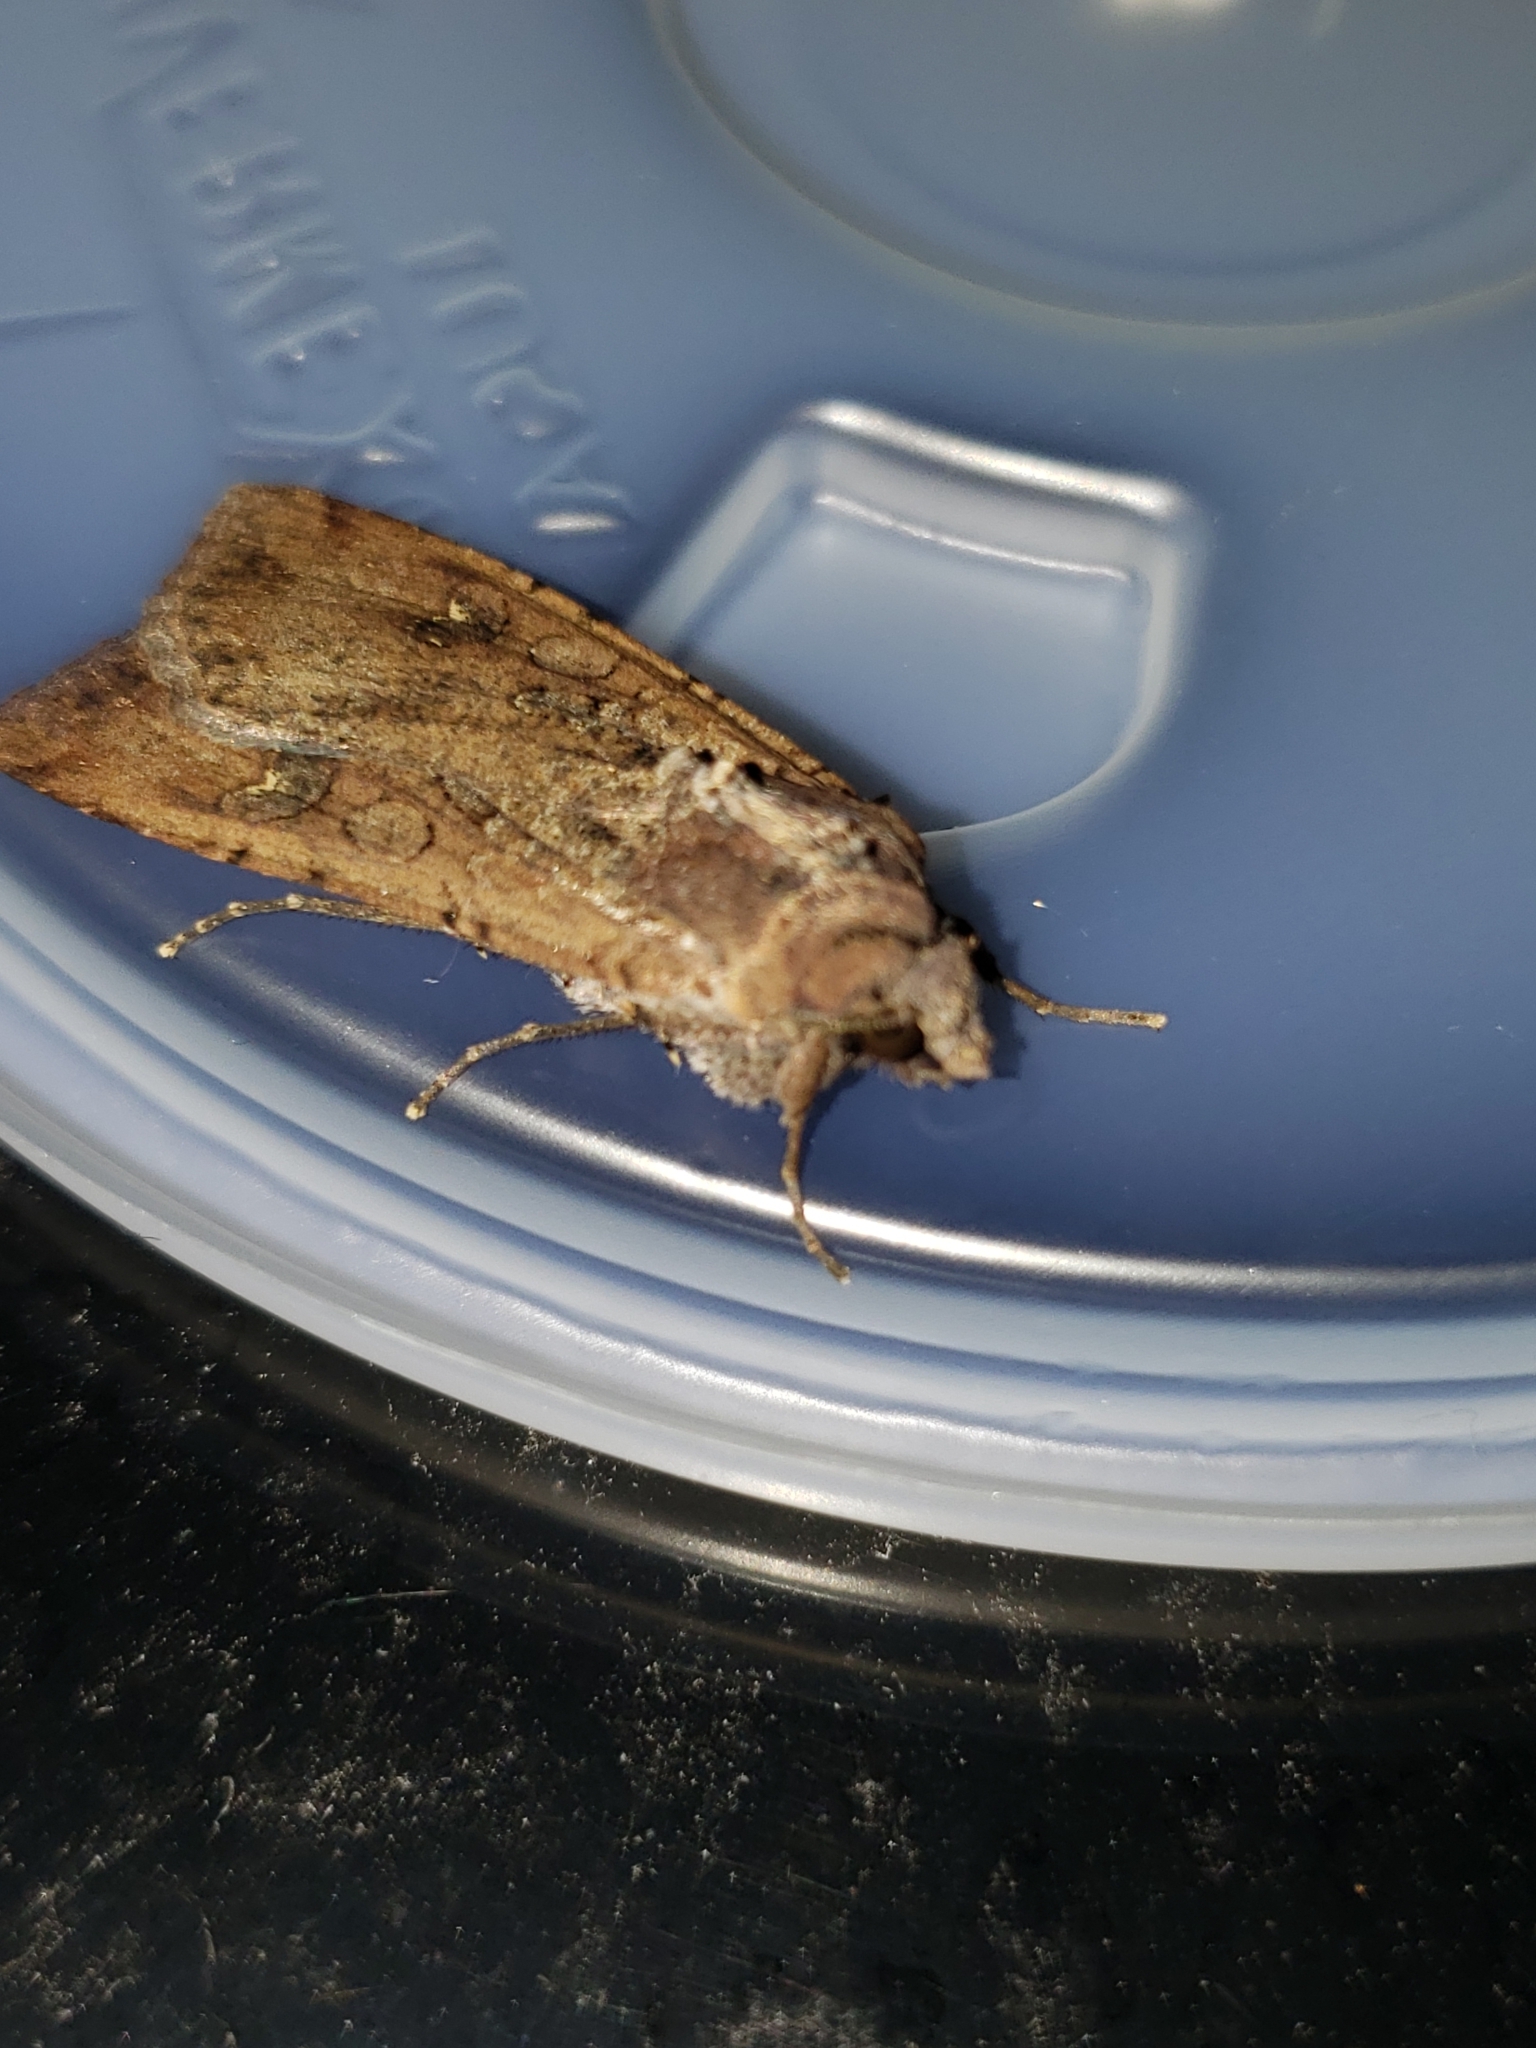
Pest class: cutworms